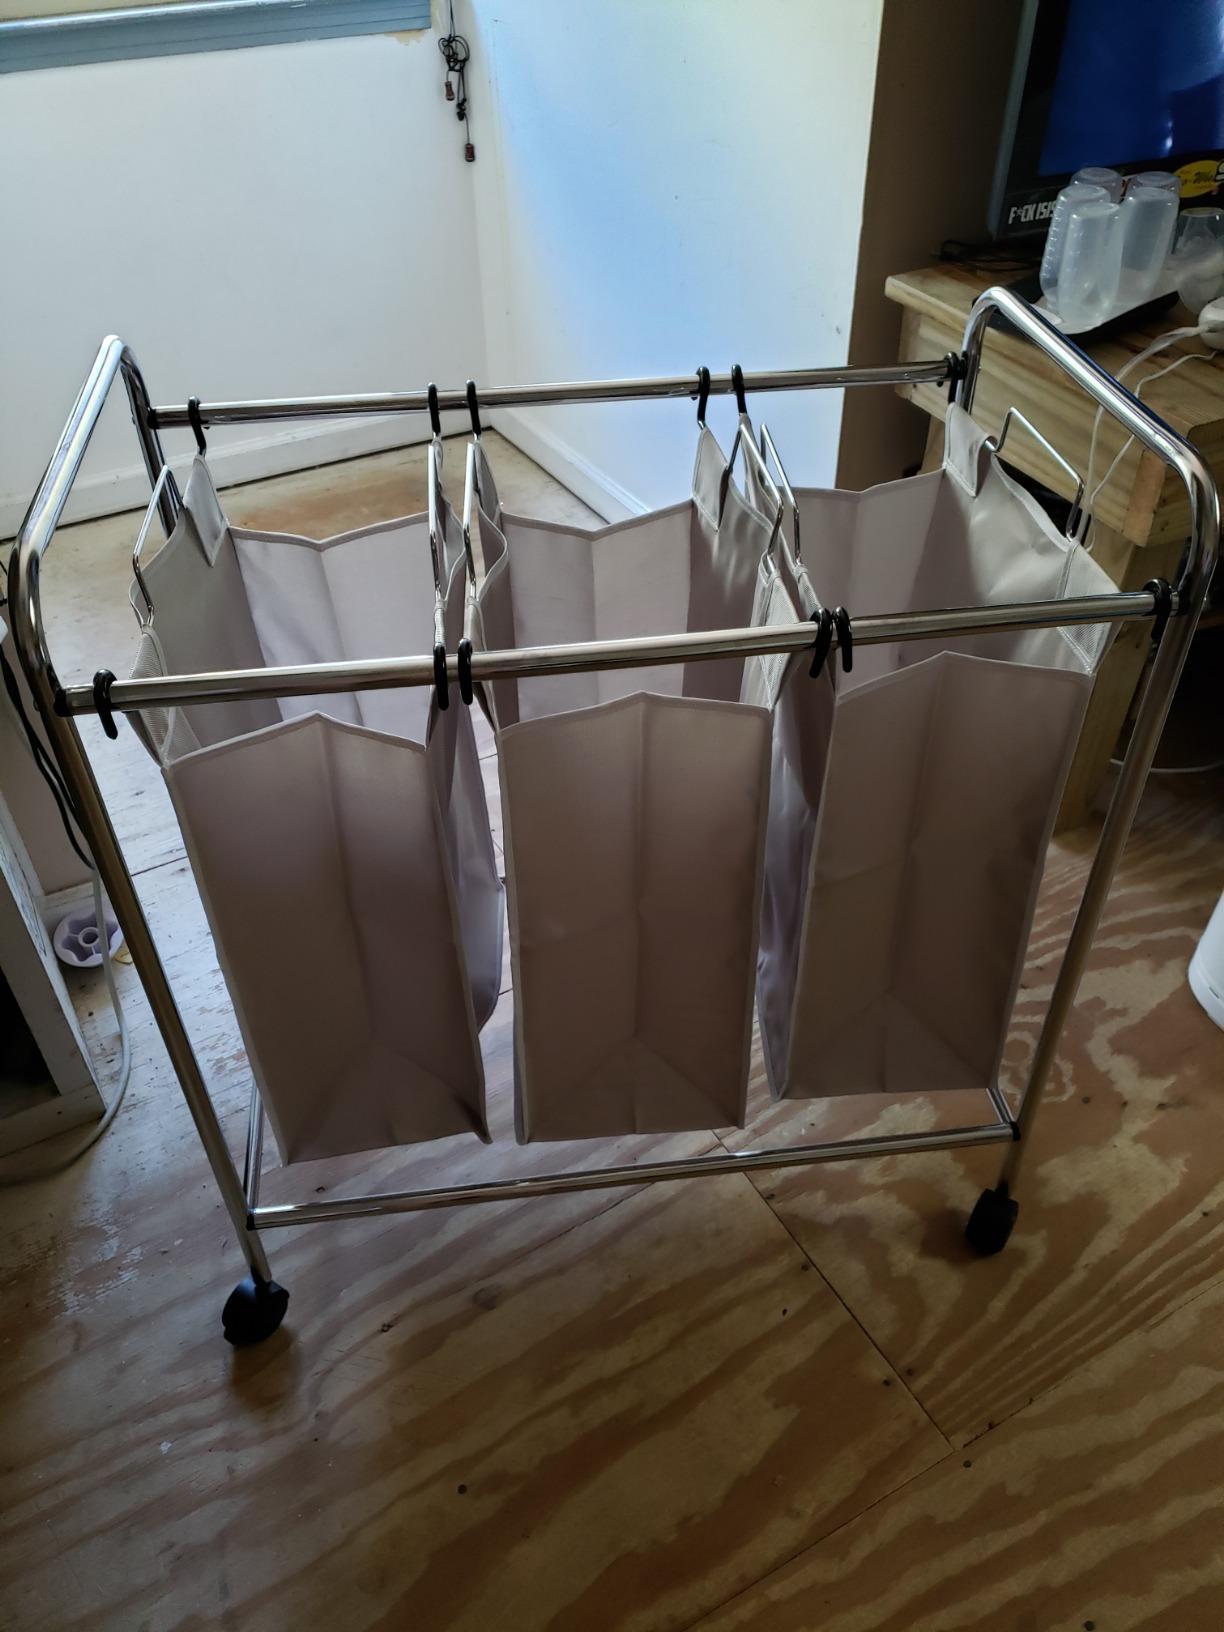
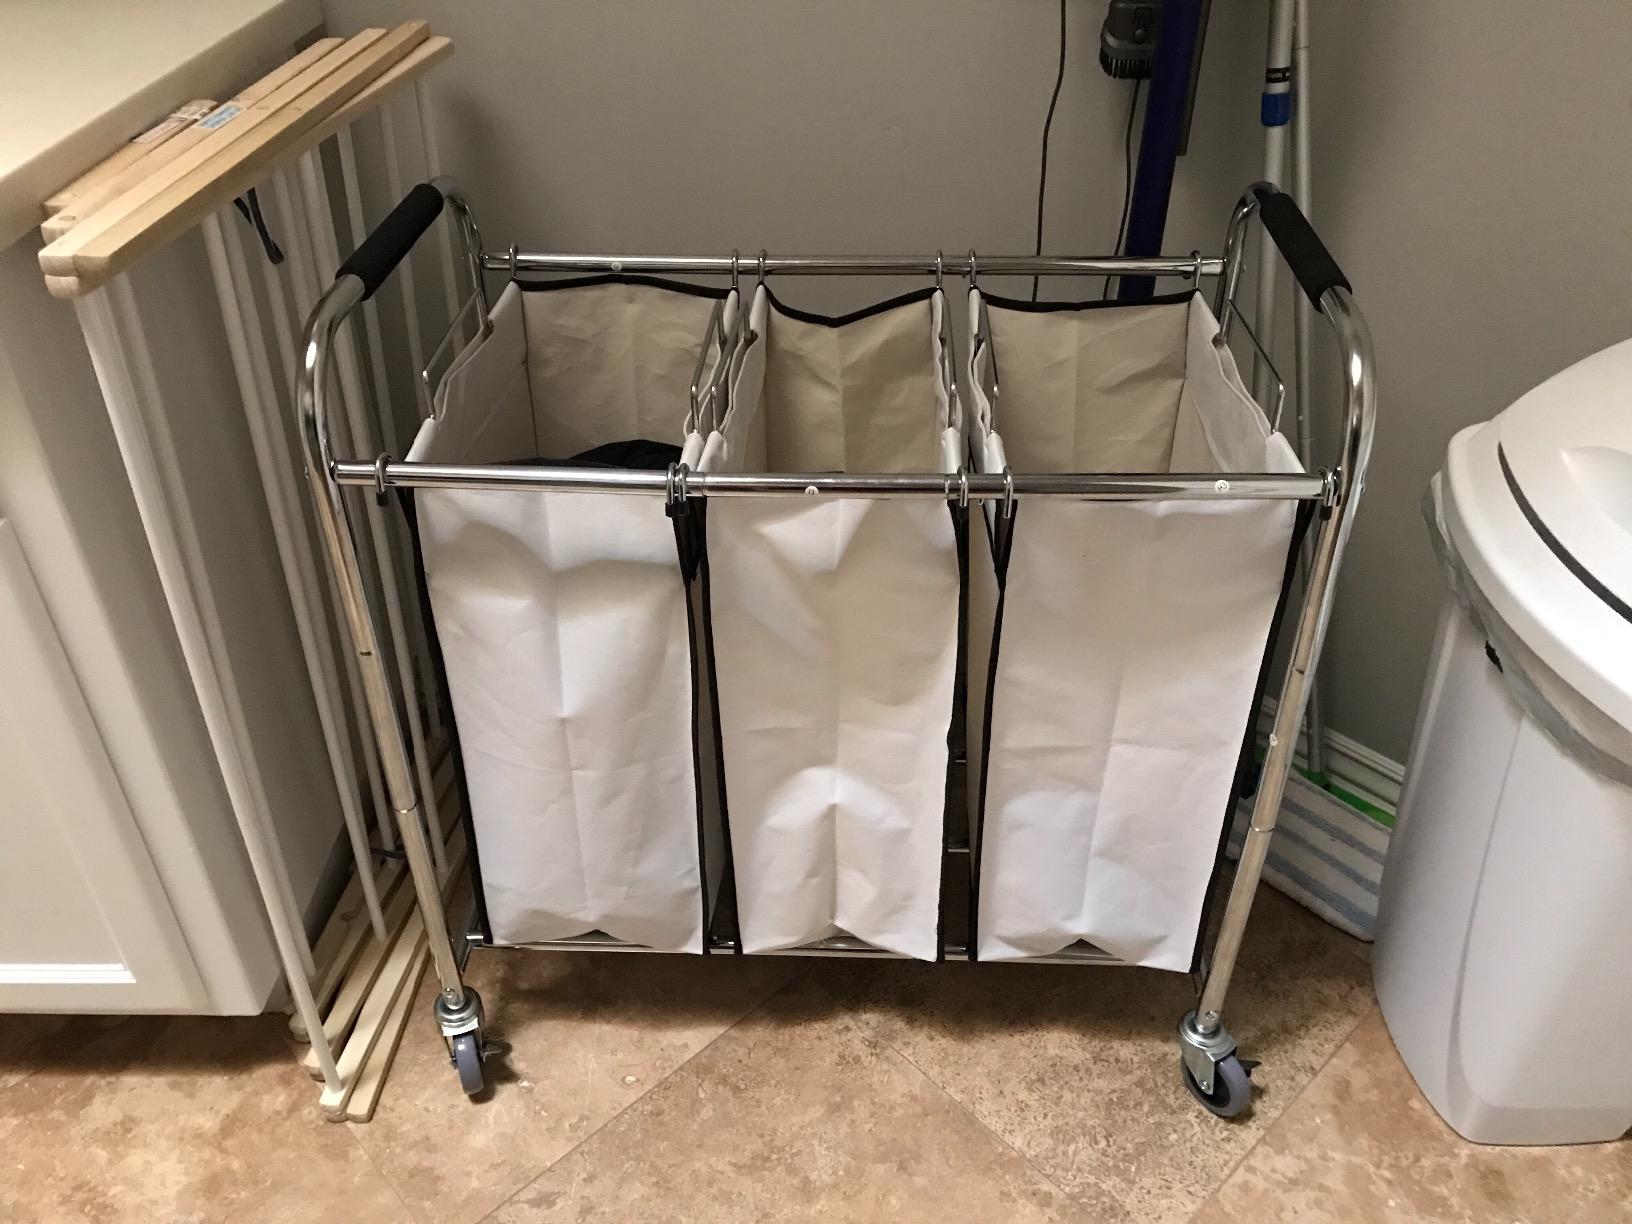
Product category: items_hamper
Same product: no